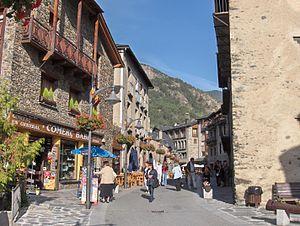
Ordino est une des sept paroisses d'Andorre, située dans le Nord-Ouest du pays, dans la vallée du Valira del Nord. Les habitants sont les Ordinencs.